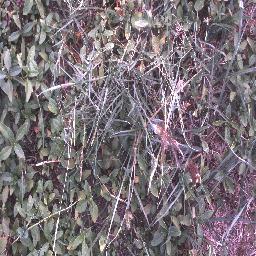
Label: negative